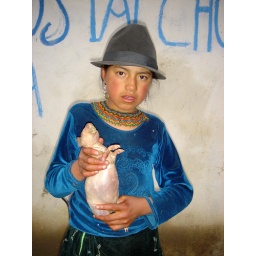
The girl in the house holding the guinea pig that I later ate.